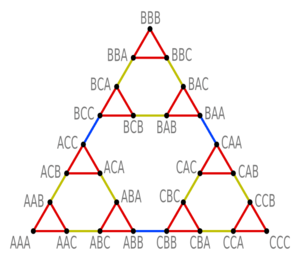
Les tours de Hanoï sont un jeu de réflexion imaginé par le mathématicien français Édouard Lucas, et consistant à déplacer des disques de diamètres différents d'une tour de « départ » à une tour d'« arrivée » en passant par une tour « intermédiaire », et ceci en un minimum de coups, tout en respectant les règles suivantes :